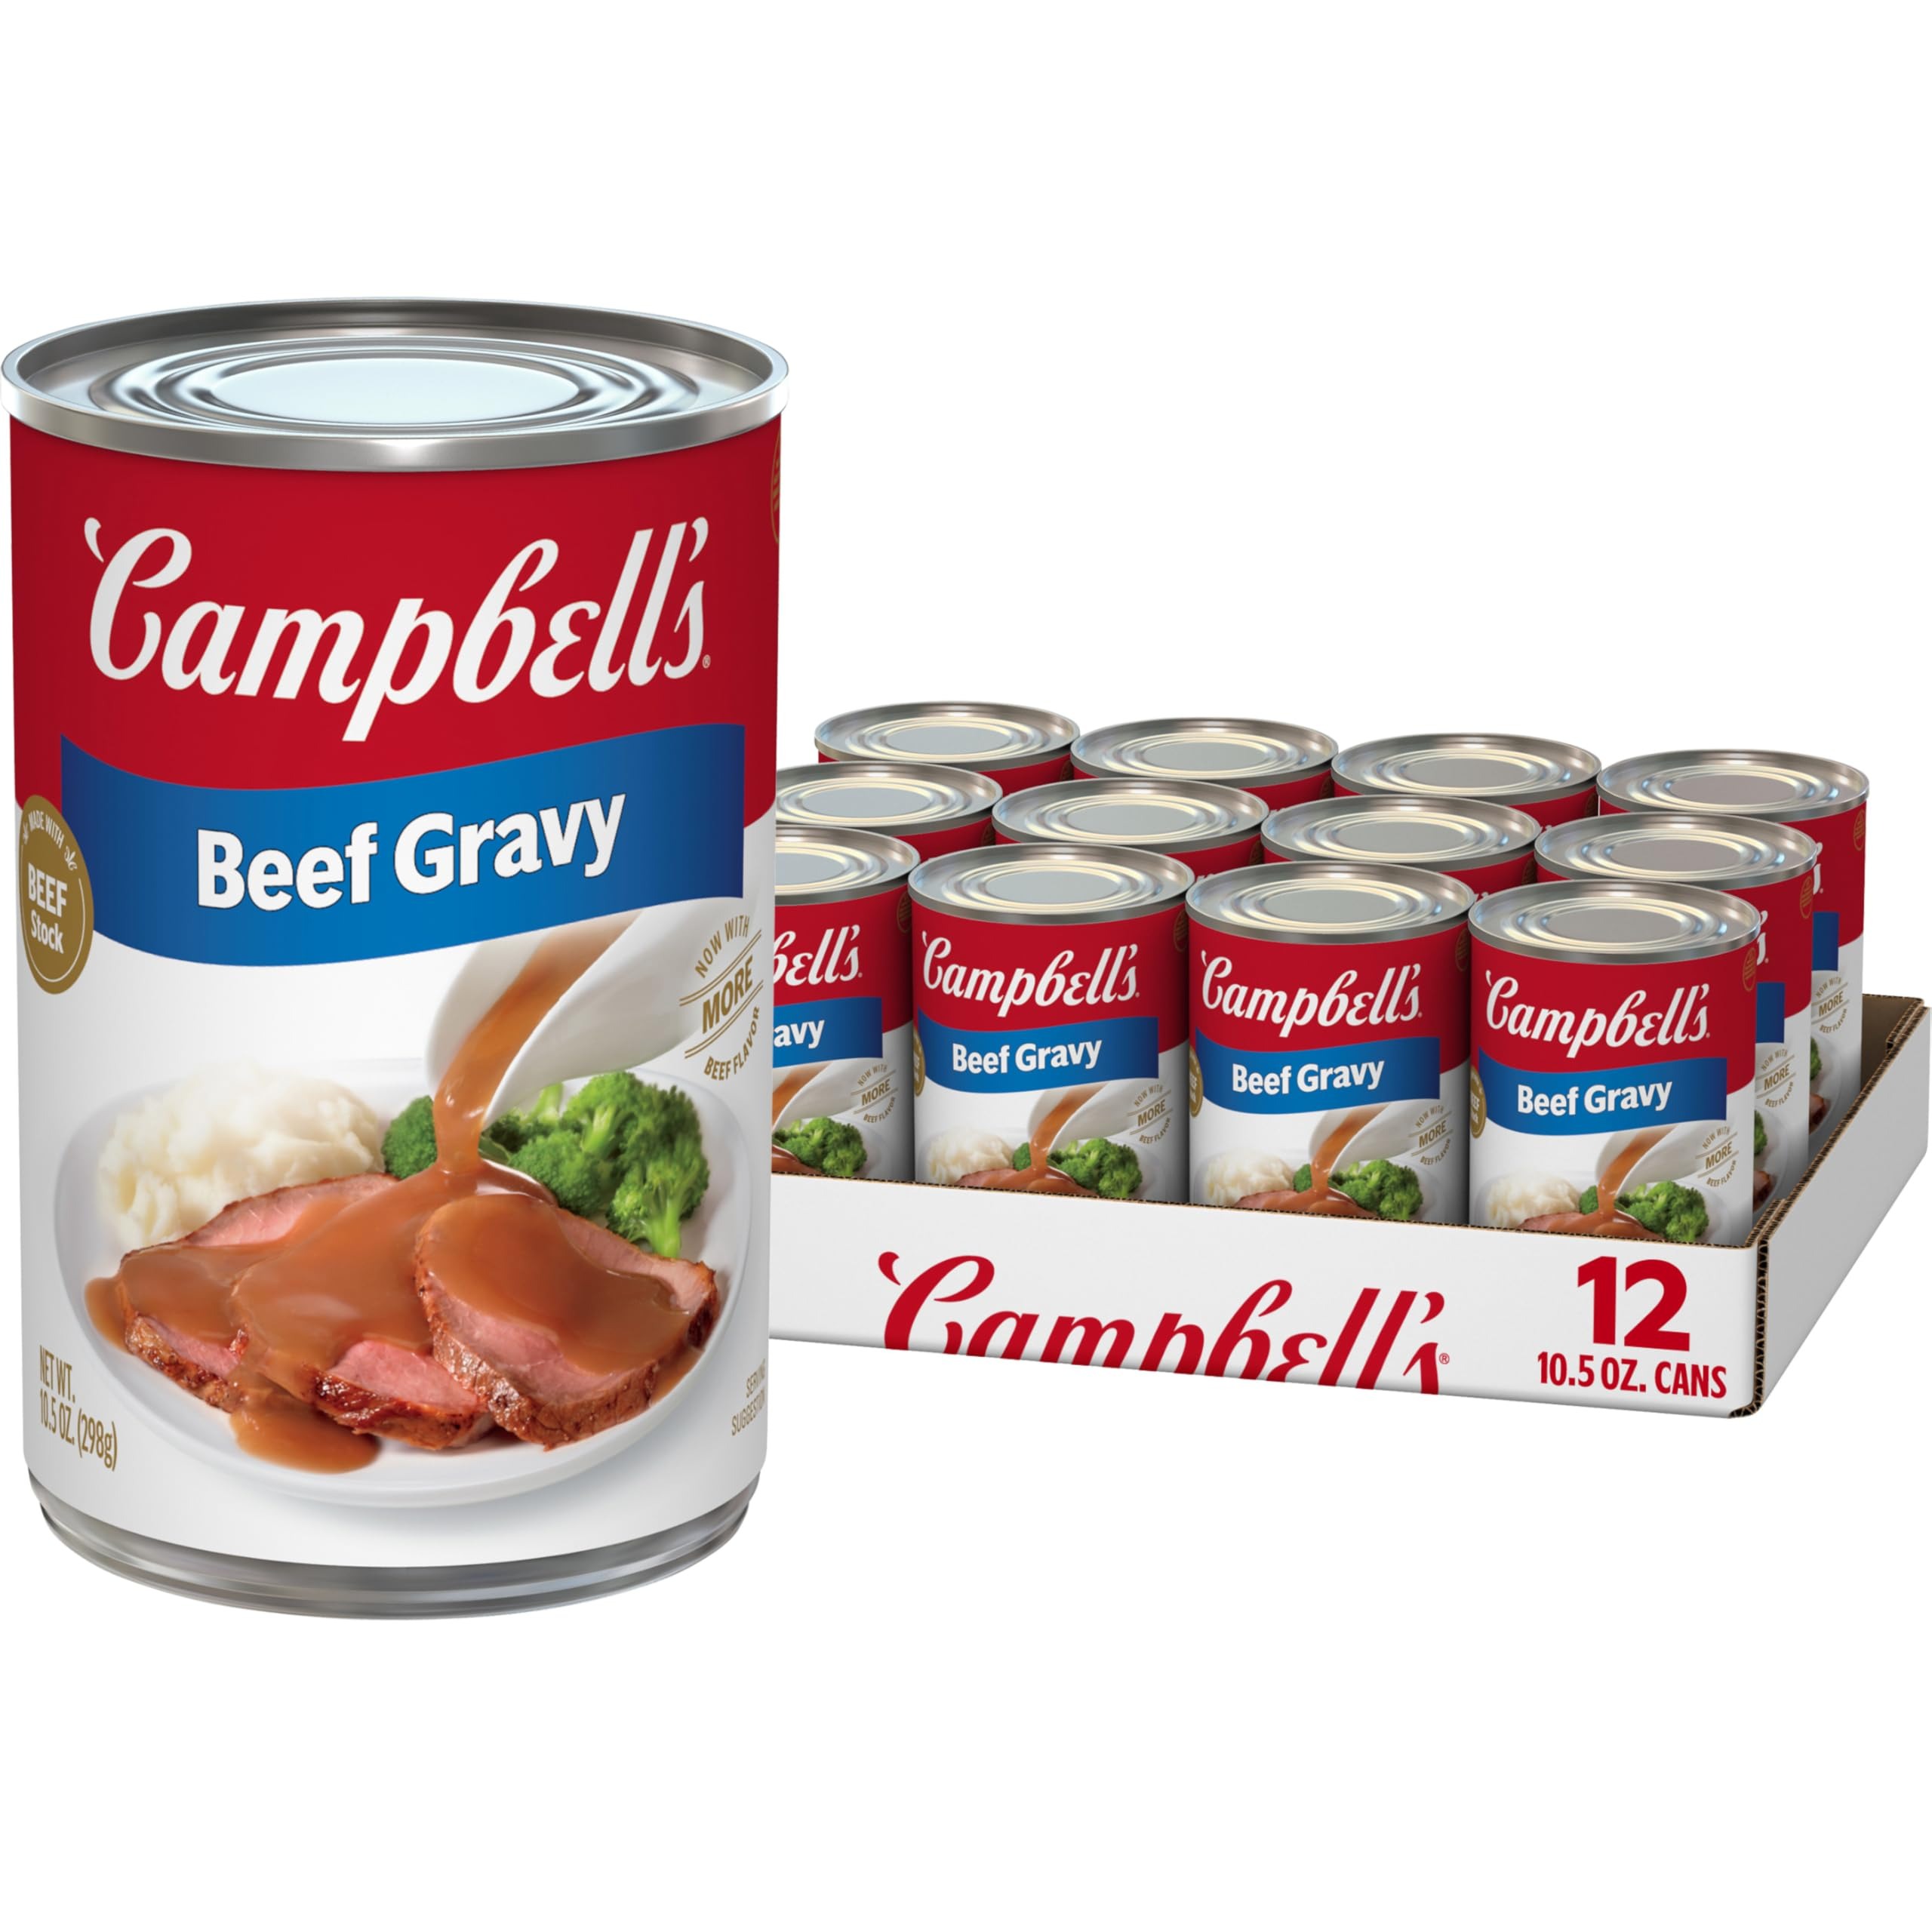
Item Name: Campbell’s Beef Gravy, 10.5 oz Can (Pack of 12)
Bullet Point 1: One (1) 10.5 oz can of Campbell’s Beef Gravy – now with more beef flavor
Bullet Point 2: Savory brown gravy made with real beef stock and expertly seasoned for a familiar homemade taste that adds a touch of comfort to your cooking
Bullet Point 3: Pour it over roast beef, mashed potatoes, vegetables and other holiday dishes
Bullet Point 4: Use it year-round for making Salisbury steak, meatloaf, pot pies and other hearty family meals
Bullet Point 5: Convenient canned gravy that’s ready in minutes from your stovetop or microwave – simply heat and serve with your favorite recipes
Value: 126.0
Unit: Fl Oz

Price: 1.99